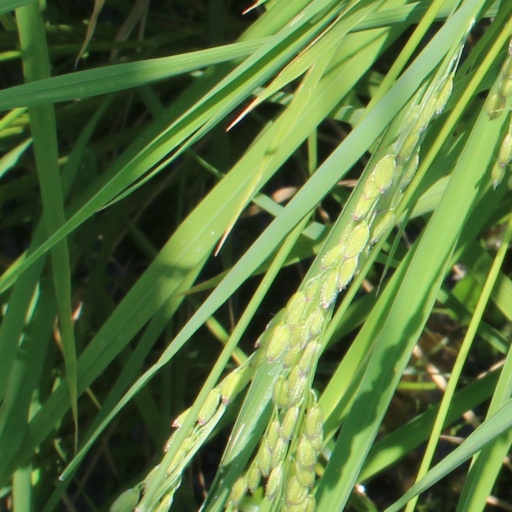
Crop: rice